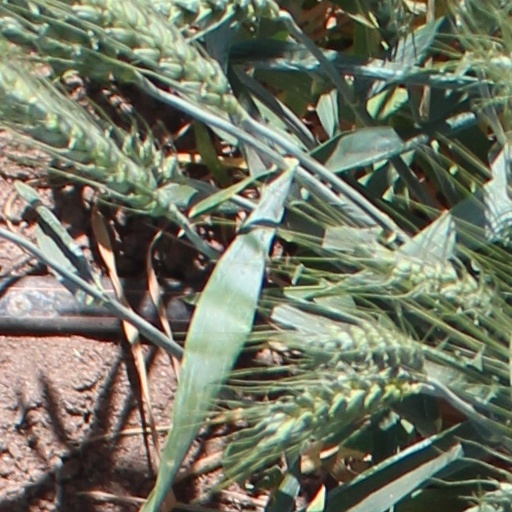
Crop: wheat